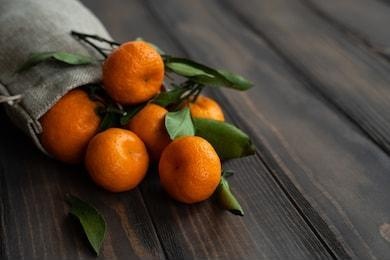
Label: mandarine